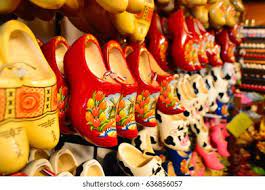
Label: Clog